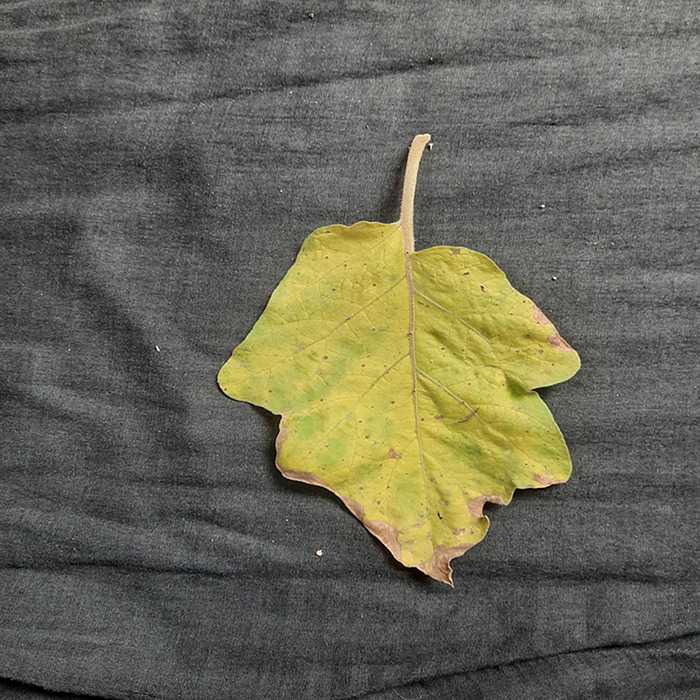
Plant: Eggplant
Label: Eggplant verticillium wilt